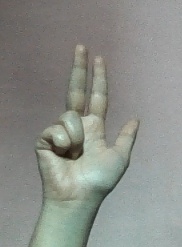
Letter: al